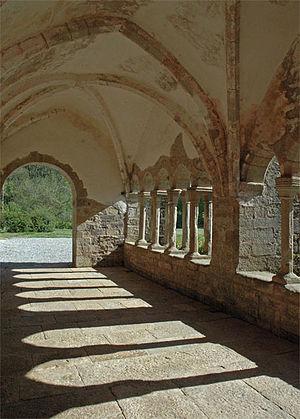
Abbaye de Sylvanès (Aveyron) Català: Abadia de Sylvanès. Avairon, França